Otto the Orange

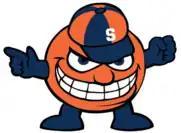

A 1997 article in the Syracuse University Magazine provides a short history of the mascots at Syracuse University. One of the earliest mascots, recorded in 1894, was a dog with a football helmet.